Veliky Ustyug

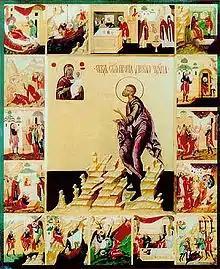
St. Prokopy, the Ustyug icon from 1669, Velikoustyugsky Museum of History, Art, and Architecture

The town of Veliky Ustyug was first mentioned in a chronicle in 1207. In 1212, Mikhaylo-Arkhangelsky Monastery was founded. It was a part of the Vladimir-Suzdal Principality (in contrast to the neighboring lands, most notably Totma, colonized by Novgorod). Thus Veliky Ustyug created the only obstacle to Novgorod's trade with the north, as the Sukhona and the Northern Dvina were the main waterways connecting Novgorod with the White Sea. Clashes between Novgorod and Ustyug became regular, especially throughout the whole 14th century. In 1328, Ustyug was annexed by the Grand Duchy of Moscow.